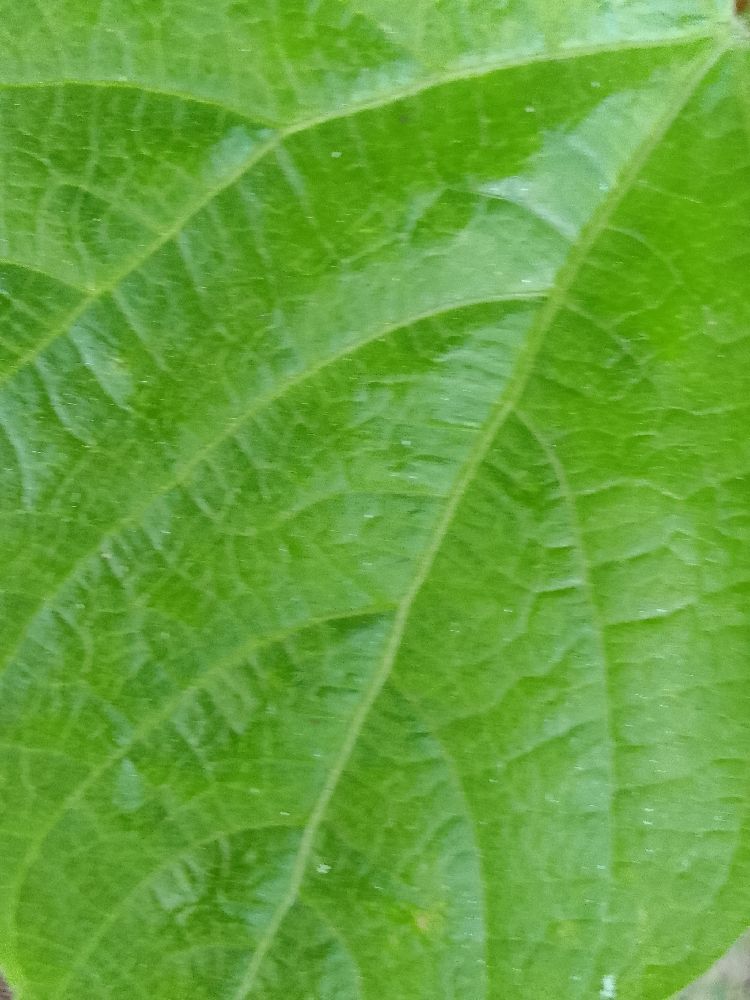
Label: healthy